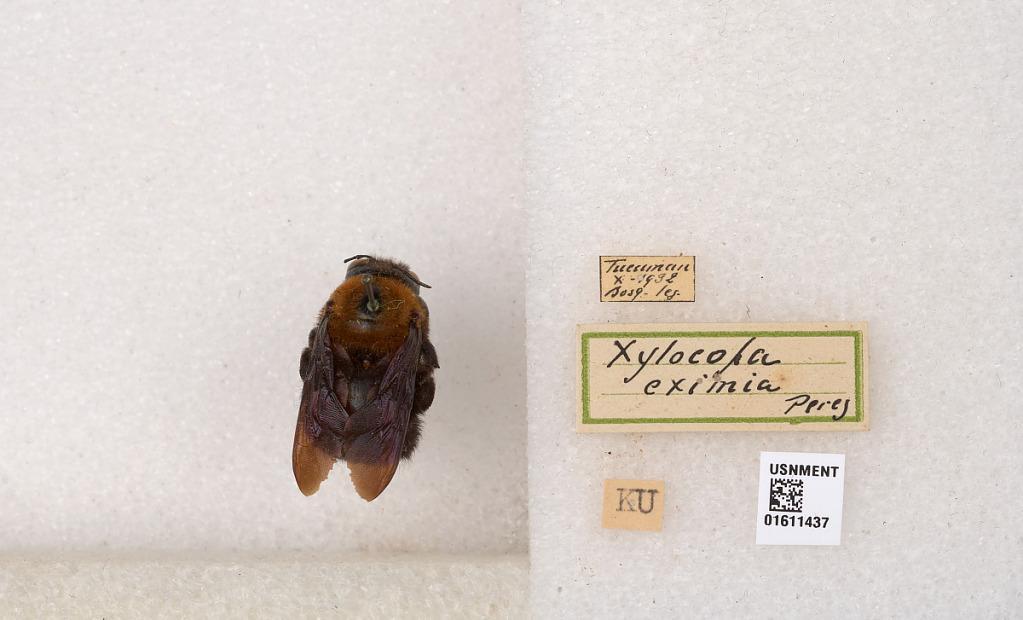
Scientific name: Xylocopa (Neoxylocopa) eximia Pérez
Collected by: C. Baker
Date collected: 1932-10-1
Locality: Tuccuncaie